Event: Nepal Earthquake
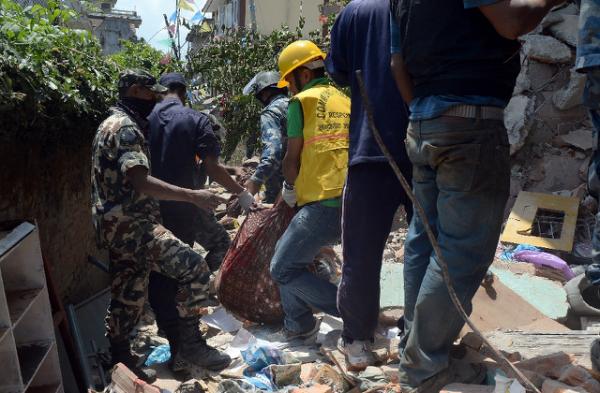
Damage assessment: damage